Brittany McGowan

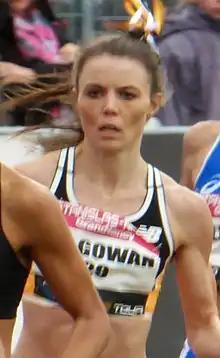
McGowan in 2016

Brittany McGowan (born 24 April 1991) is an Australian middle-distance runner. She competed in the women's 800 metres at the 2017 World Championships in Athletics.